Keysher Fuller

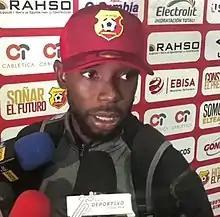
Fuller in 2020

Keysher Fuller Spence (born 12 July 1994) is a Costa Rican professional footballer who plays as a right-back for Liga FPD club C.S. Cartaginés and the Costa Rica national team.